Haaretz

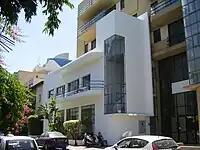
Former "Haaretz" building (1932–1973), of which only part of the facade has been preserved

The former "Haaretz" building of 1932–1973 was designed by architect Joseph Berlin. It was demolished in the early 1990s, with only part of the facade preserved and integrated into the new building at 56, Maza Street.